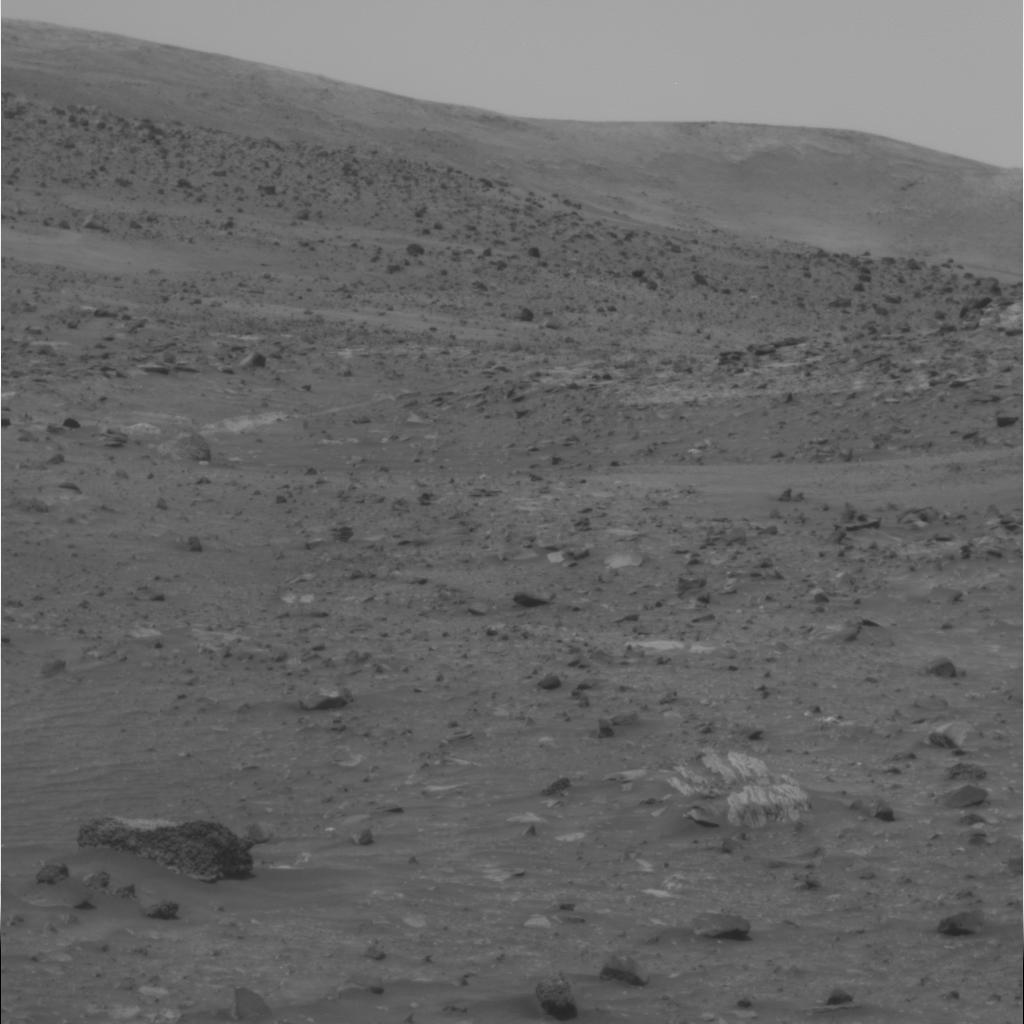
Surface features visible: Float Rocks, Clasts, Dunes/Ripples, Soil, Distant Vista, Sky